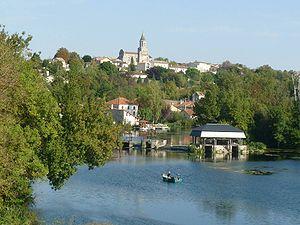
la Charente et St-Simeux (16), France
Saint-Simeux est une commune du Sud-Ouest de la France, située dans le département de la Charente.